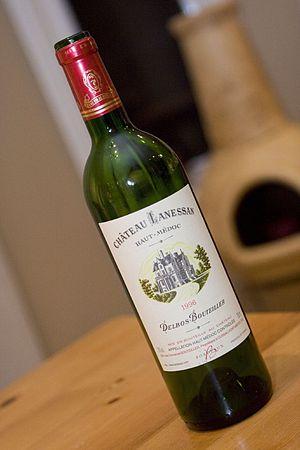
Le haut-médoc, ou appellation haut-médoc contrôlée, est un vin rouge français d'appellation d'origine contrôlée produit sur la moitié sud du vignoble du Médoc, une des subdivisions du vignoble de Bordeaux.